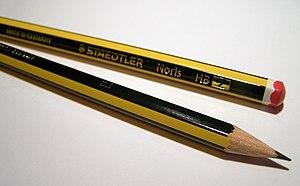
Staedtler est une entreprise fondée le 3 octobre 1835, dont le siège social se situe à Nuremberg en Bavière. C'est un fabricant et fournisseur d'instruments d'écriture et de matériel pour les arts créatifs et le dessin technique, représenté dans plus de 150 pays. Elle produit notamment crayons, mines graphites, feutres universels, gommes plastiques et pâte à modeler industrielle.